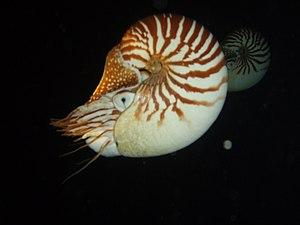
Une espèce est dite panchronique quand elle est présente actuellement et ressemble morphologiquement à des espèces éteintes, identifiées sous la forme de fossiles. On parle parfois aussi de « fossile vivant » ou, plus correctement, d'« espèce-relique ».
Le Nautilus macromphalus est une espèce de nautiles endémique de la région entourant la Nouvelle-Calédonie.
Les nautiles sont des céphalopodes tétrabranchiaux marins.